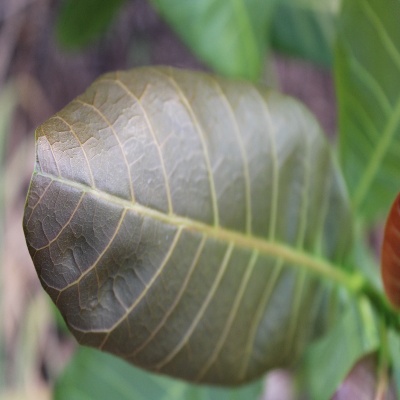
Crop: Cashew
Condition: healthy